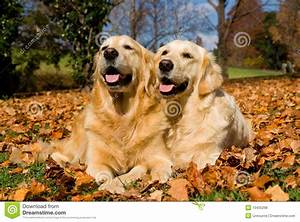
Label: cane